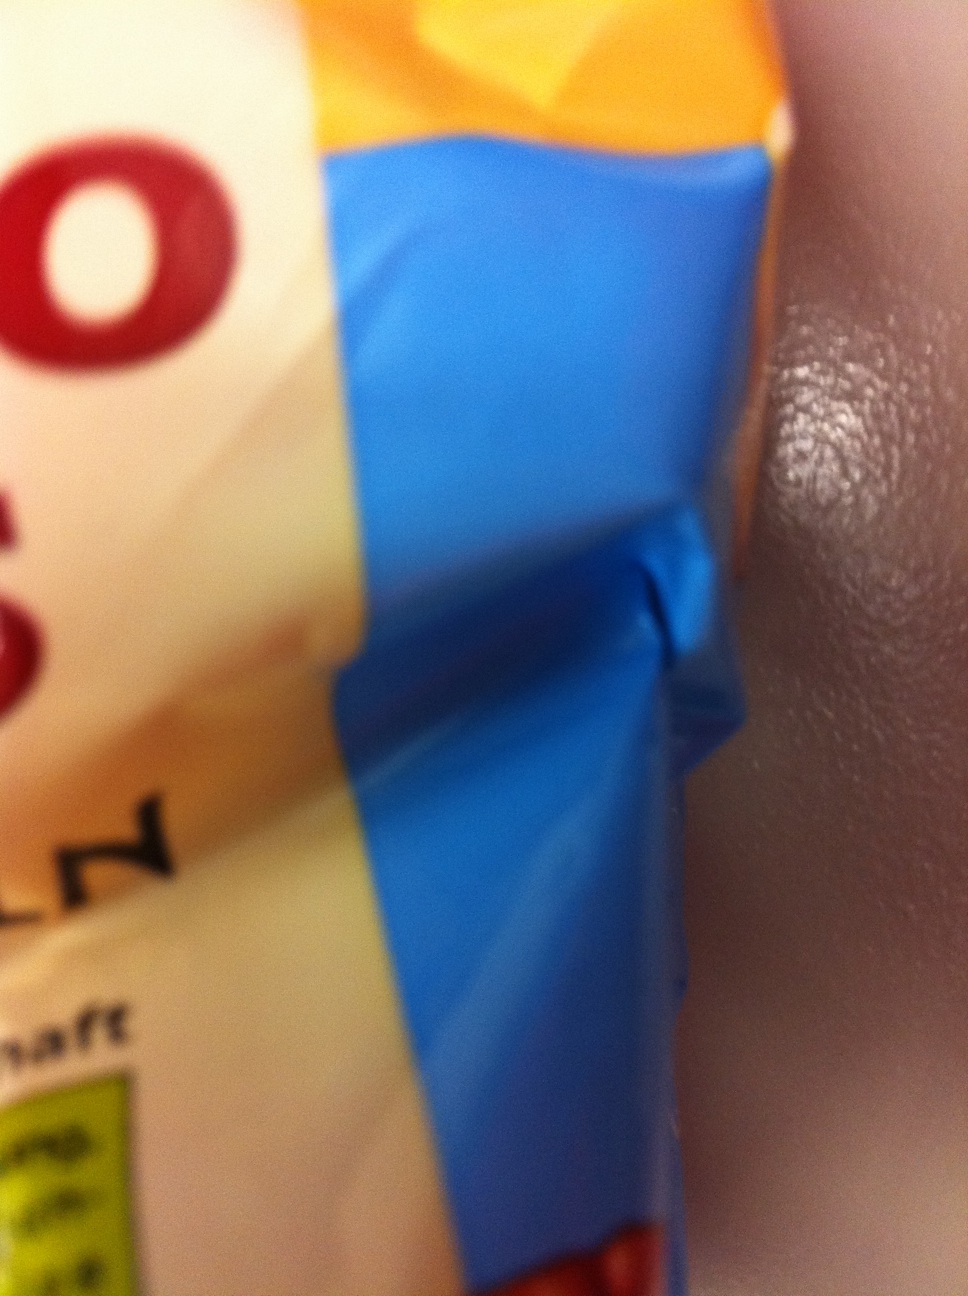Question: What's the content of this package?
Answer: unanswerable